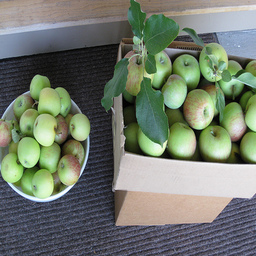
Label: Apple